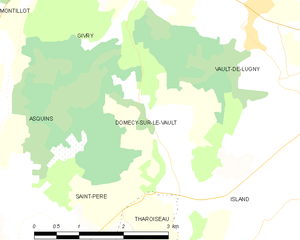
Carte des communes françaises Domecy-sur-le-Vault